Collège-lycée Jacques-Decour

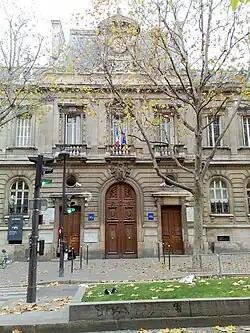
Collège-lycée Jacques-Decour, Avenue Trudaine

The Collège-lycée Jacques-Decour is a school in Paris, France, on avenue Trudaine.